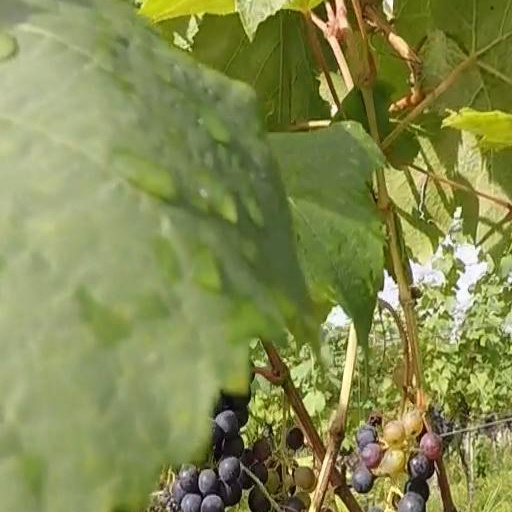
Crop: grape